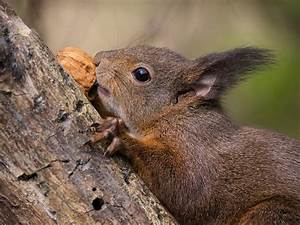
Label: squirrel